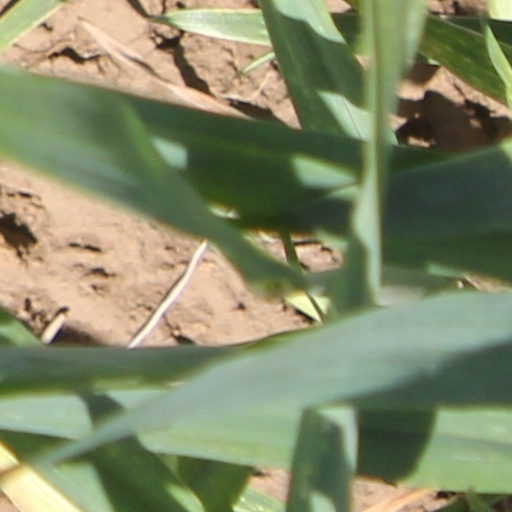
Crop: wheat